Ron Larson

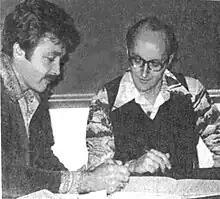
Larson and Hostetler signing first contract, 1976

In 1970, Larson accepted a position of assistant professor at Penn State Erie, The Behrend College in Erie, Pennsylvania. At the time, Behrend College was a 2-year branch campus of the university. In 1971, the Board of Trustees of the University met with the Behrend Advisory Board to announce Behrend College would become the first location outside University Park with the authority to develop baccalaureate program and confer degrees locally. During his first several years at the college, Larson was instrumental in developing a mathematics major at the college. He served as a member of the University Faculty Senate and also as Behrend College's representative on the University Faculty Council. Larson was promoted to associate professor in 1976 and professor in 1983.